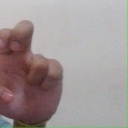
अक्षर: अ